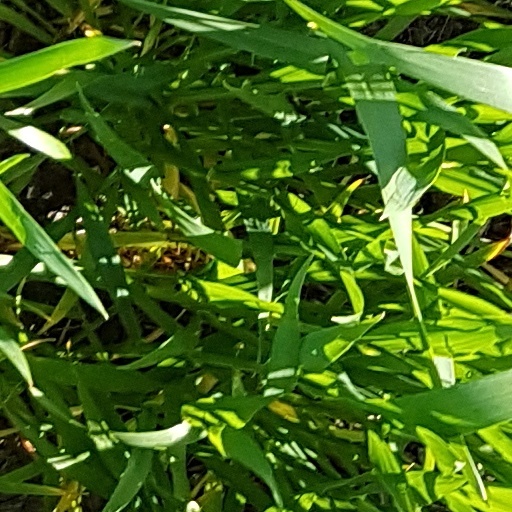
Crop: wheat